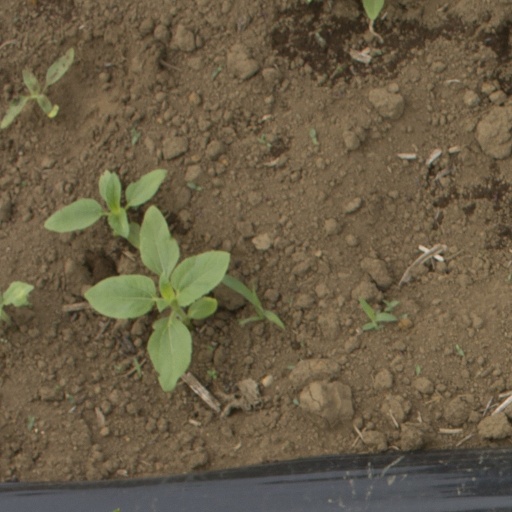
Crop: Jerusalem artichoke